Mickaël Bethe-Selassié

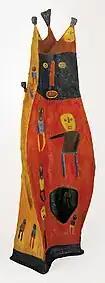

Mégalithe is a sculpture showcased at the National Museum of African Art, acquired through funding from the Annie Laurie Aitken Foundation. This artwork embodies the creative vision of Mickaël Bethe-Selassié, incorporating elements of his Ethiopian heritage and showcasing the artistic techniques he employs in all his creations. This vertical sculpture, created in 1991, stands out as one of the primary works that authentically captures the distinctive characteristics of its artistic style. This piece is primarily crafted from paper mâché and painted on three sides. It features a face at the top and intricate details throughout the body, symbolizing aspects of Ethiopian culture through the depiction of small characters with unique shapes. The vibrant use of colors, including blue, red, and yellow, adds to the visual impact of the artwork.